Filippo Bonanni

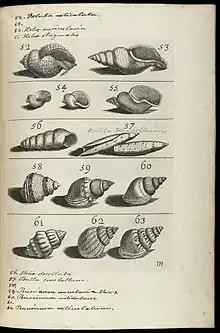
Sea shells from "Recreatione dell'occhio e della mente"

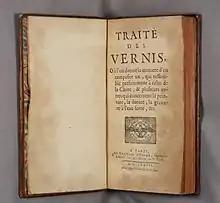
French translation of "Trattato sopra la vernice"

Bonanni was born in Rome in 1638, and entered the Society of Jesus in 1654, when he was still 17 years old. After his novitiate, in 1656 he was sent to study at the Society's noted Roman College. There he became a pupil of the German scientist, Athanasius Kircher. While a student there, he undertook the manufacturing of microscopic lenses. He used his lenses to create his own microscope and to develop scientific studies of a number of specimens. He also became a skilled copper plate engraver.